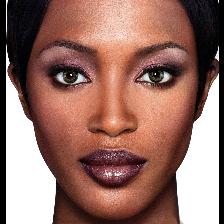
Label: Human